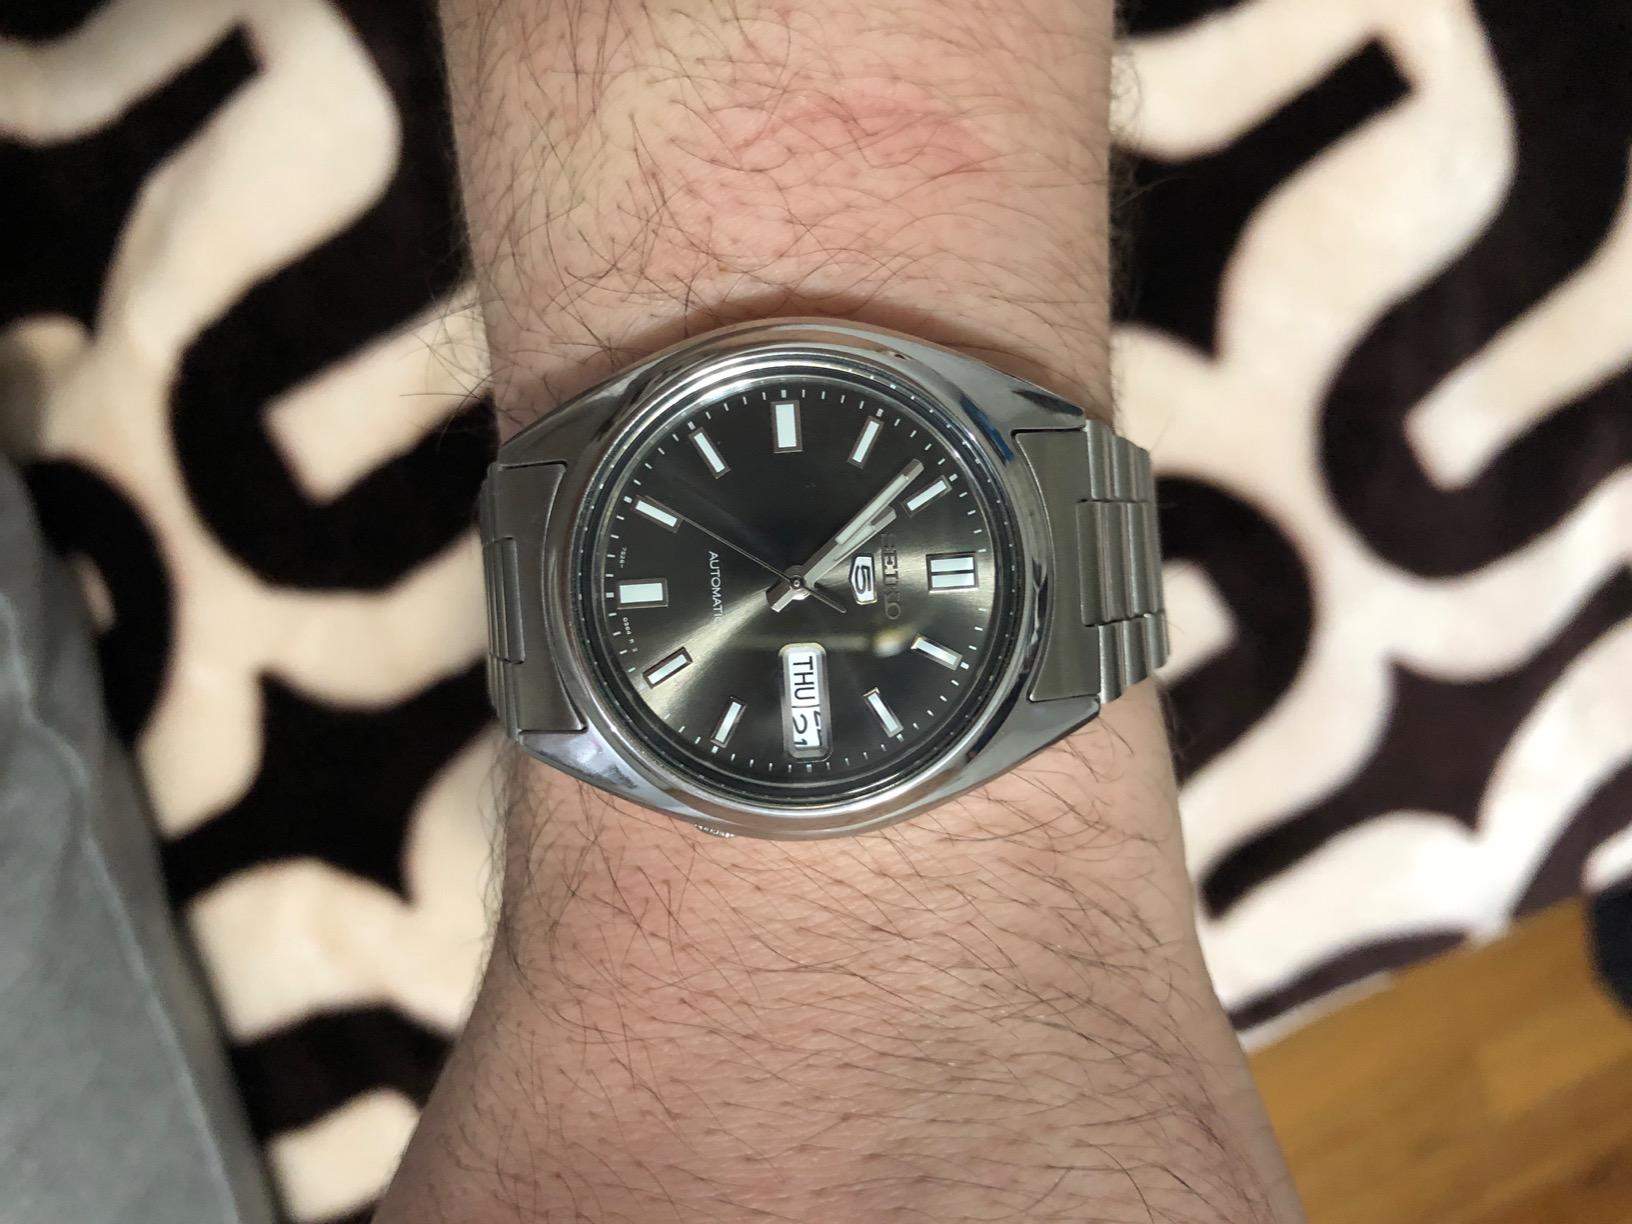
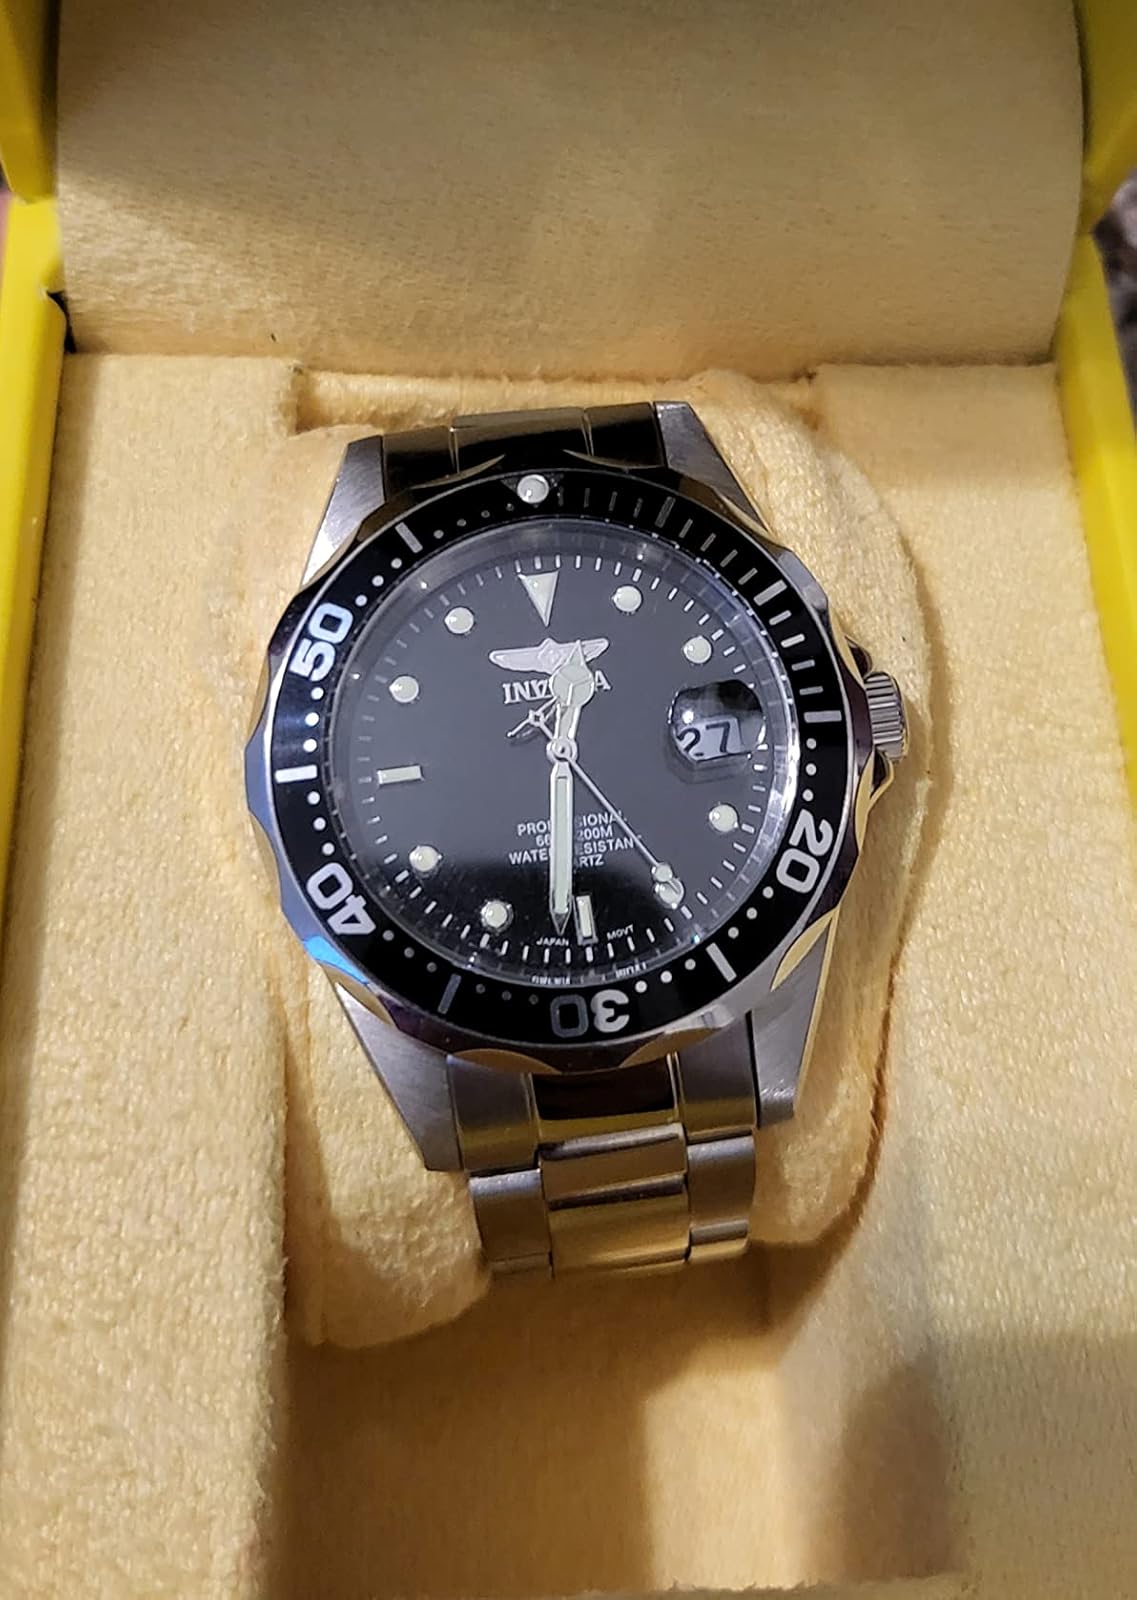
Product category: accessories_watch
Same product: no